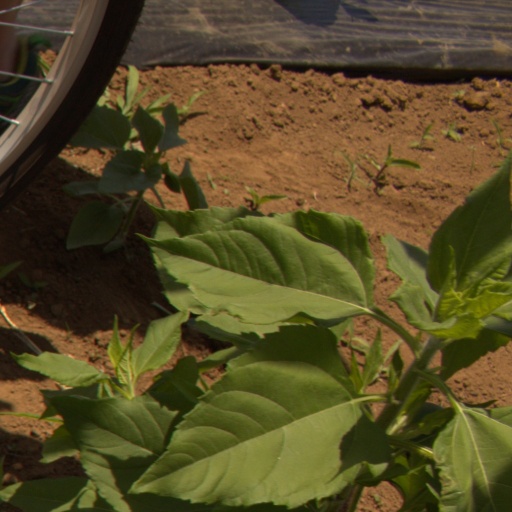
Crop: Jerusalem artichoke